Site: brandenburg
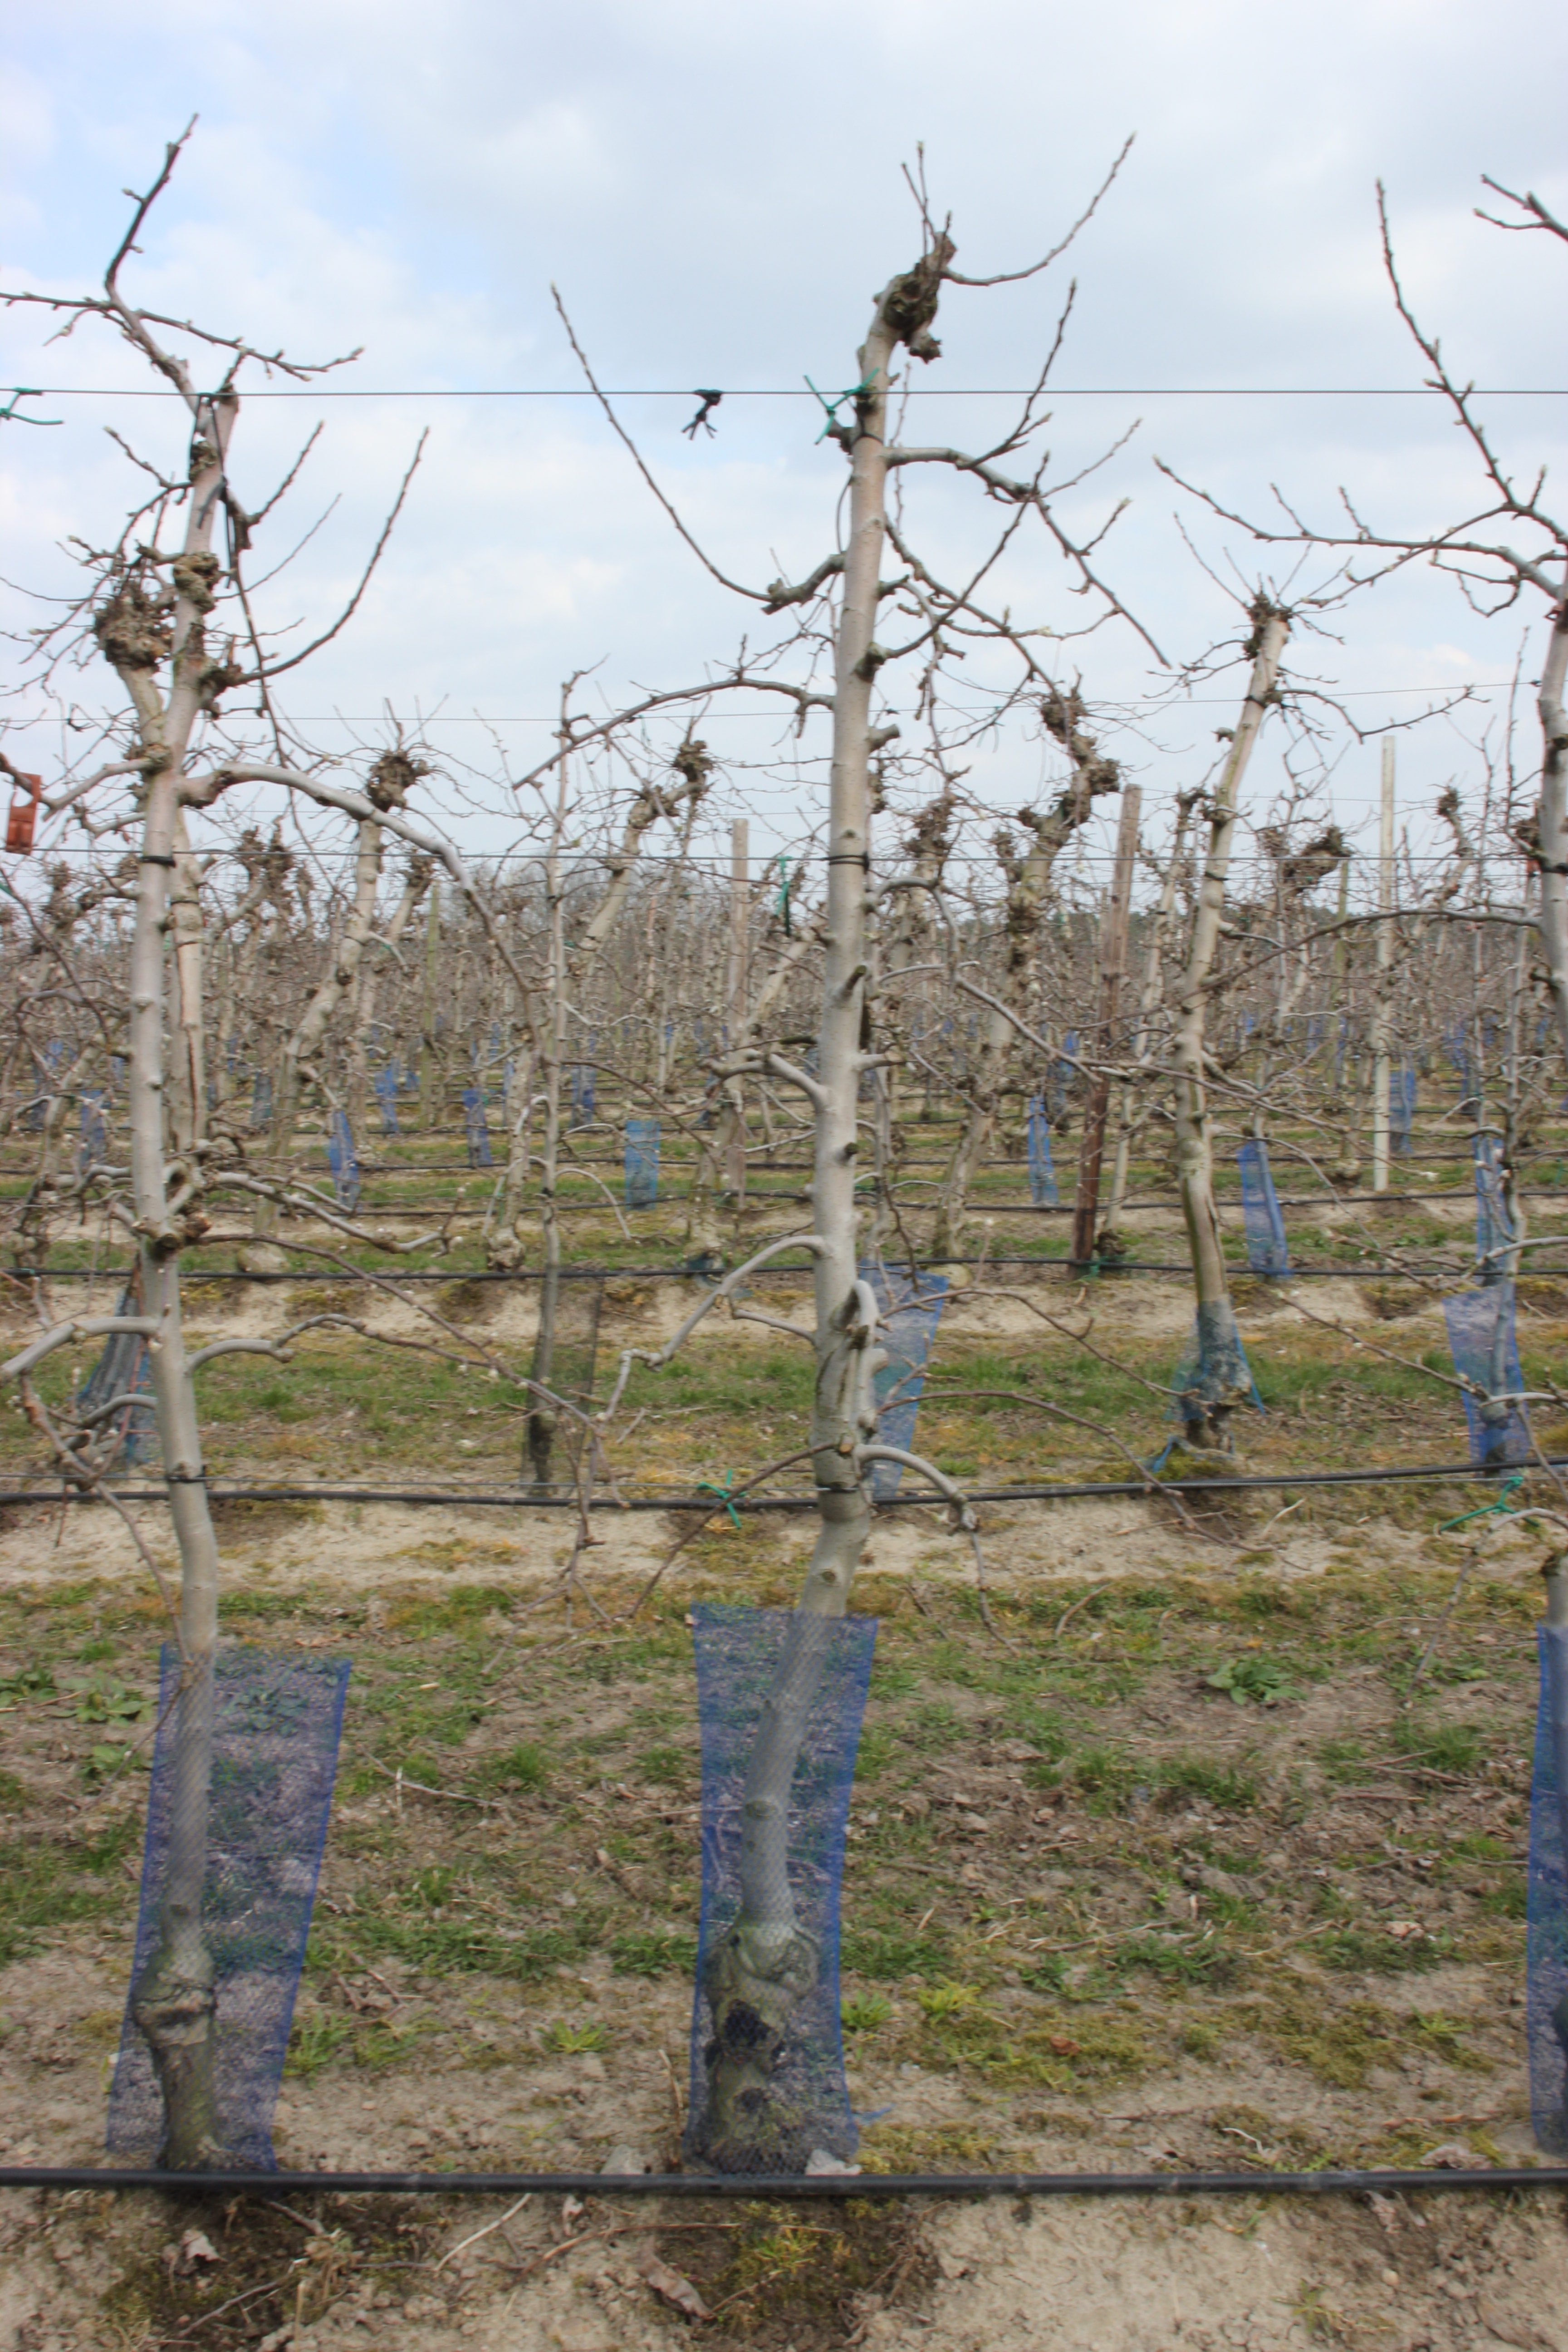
Growth stage (BBCH 03): Bud development